Trent Boult

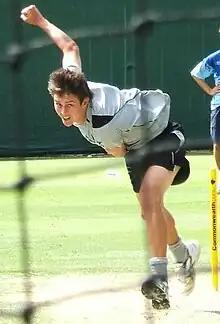
Boult in the nets at the Adelaide Oval

In 2015, Boult was New Zealand's leading wicket taker at the 2015 ICC Cricket World Cup. Following the tournament, Boult received a Maiden call-up into the Indian Premier League by the Sunrisers Hyderabad and he was purchased for $600,000.